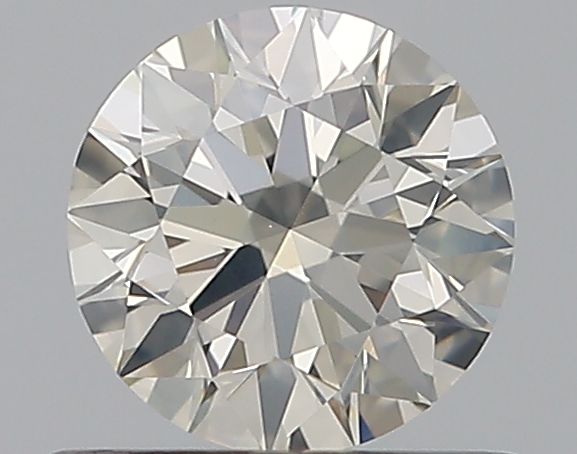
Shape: round
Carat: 0.51
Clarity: SI2
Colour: K
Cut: EX
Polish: EX
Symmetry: EX
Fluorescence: F
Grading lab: GIA
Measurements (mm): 5.09 x 5.12 x 3.17